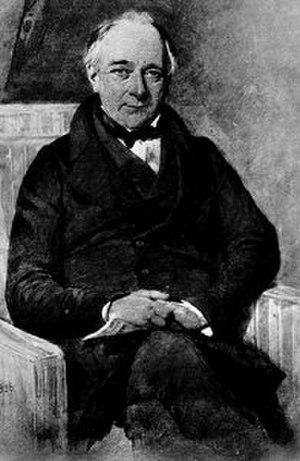
La famille Darwin-Wedgwood est une célèbre famille anglaise, descendant de Erasmus Darwin et de Josiah Wedgwood, dont le membre le plus connu est le naturaliste Charles Darwin. La famille contient au moins dix membres de la Royal Society et plusieurs artistes et poètes.